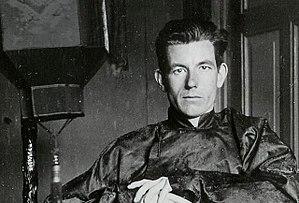
Jan Jacob Slauerhoff fut un poète et un romancier néerlandais, un des plus importants de l'entre-deux-guerres et une des rares figures romantiques dans la littérature contemporaine néerlandaise. Bien que le nom complet de Slauerhoff fût Jan Jacob Slauerhoff, son prénom usuel était Jan. Toutes ses œuvres ont été publiées dès le début sous le nom de J. Slauerhoff, même si quelques éditeurs par la suite ont utilisé J.J. Slauerhoff.